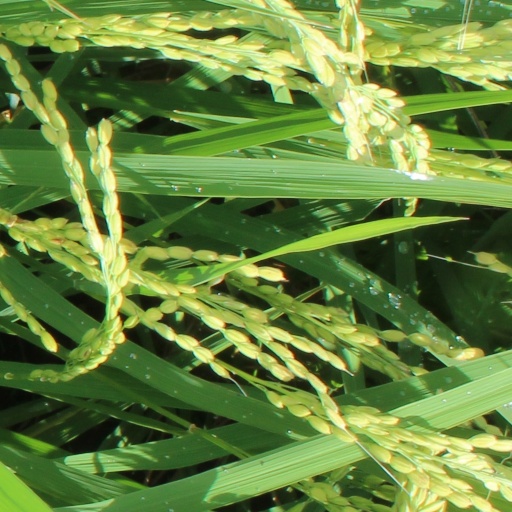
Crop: rice